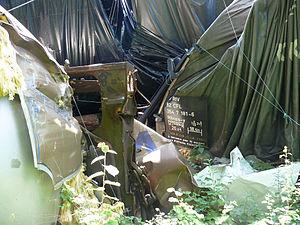
Wagons accidentés à Zoufftgen
L'accident ferroviaire de Zoufftgen s'est produit le 11 octobre 2006, à 11 h 44 à Zoufftgen en Moselle, à 36 mètres de la frontière entre le Luxembourg et la France, au point kilométrique 203,720 de la ligne Metz - Zoufftgen. Il s'agit d'une collision frontale entre deux trains qui a fait six morts et deux blessés graves.